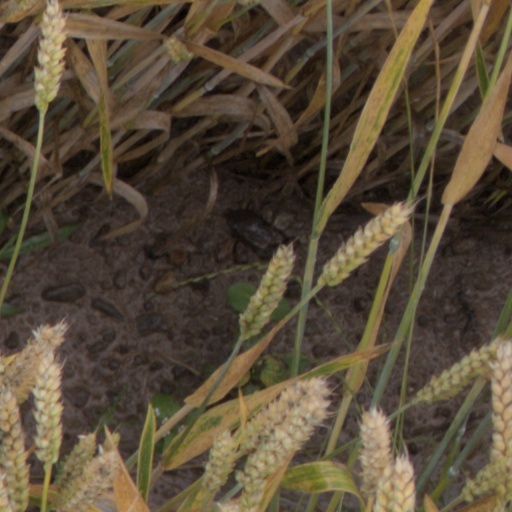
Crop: wheat